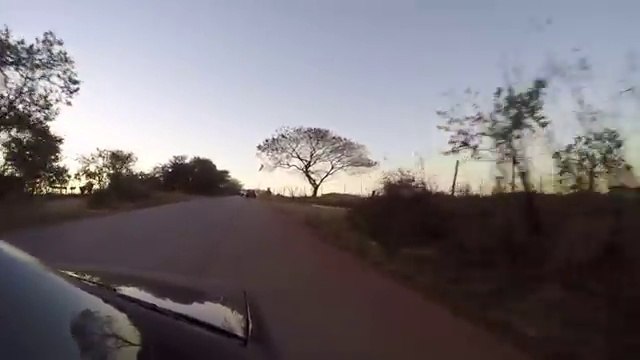
Fire: no
Smoke: no